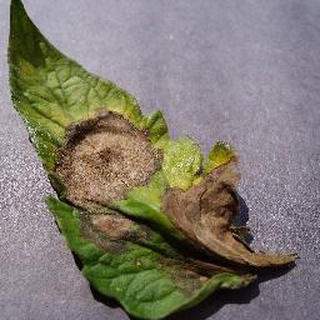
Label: tomato_late_blight